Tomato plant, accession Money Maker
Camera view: bottom (45 deg); turntable rotation: 270 degrees
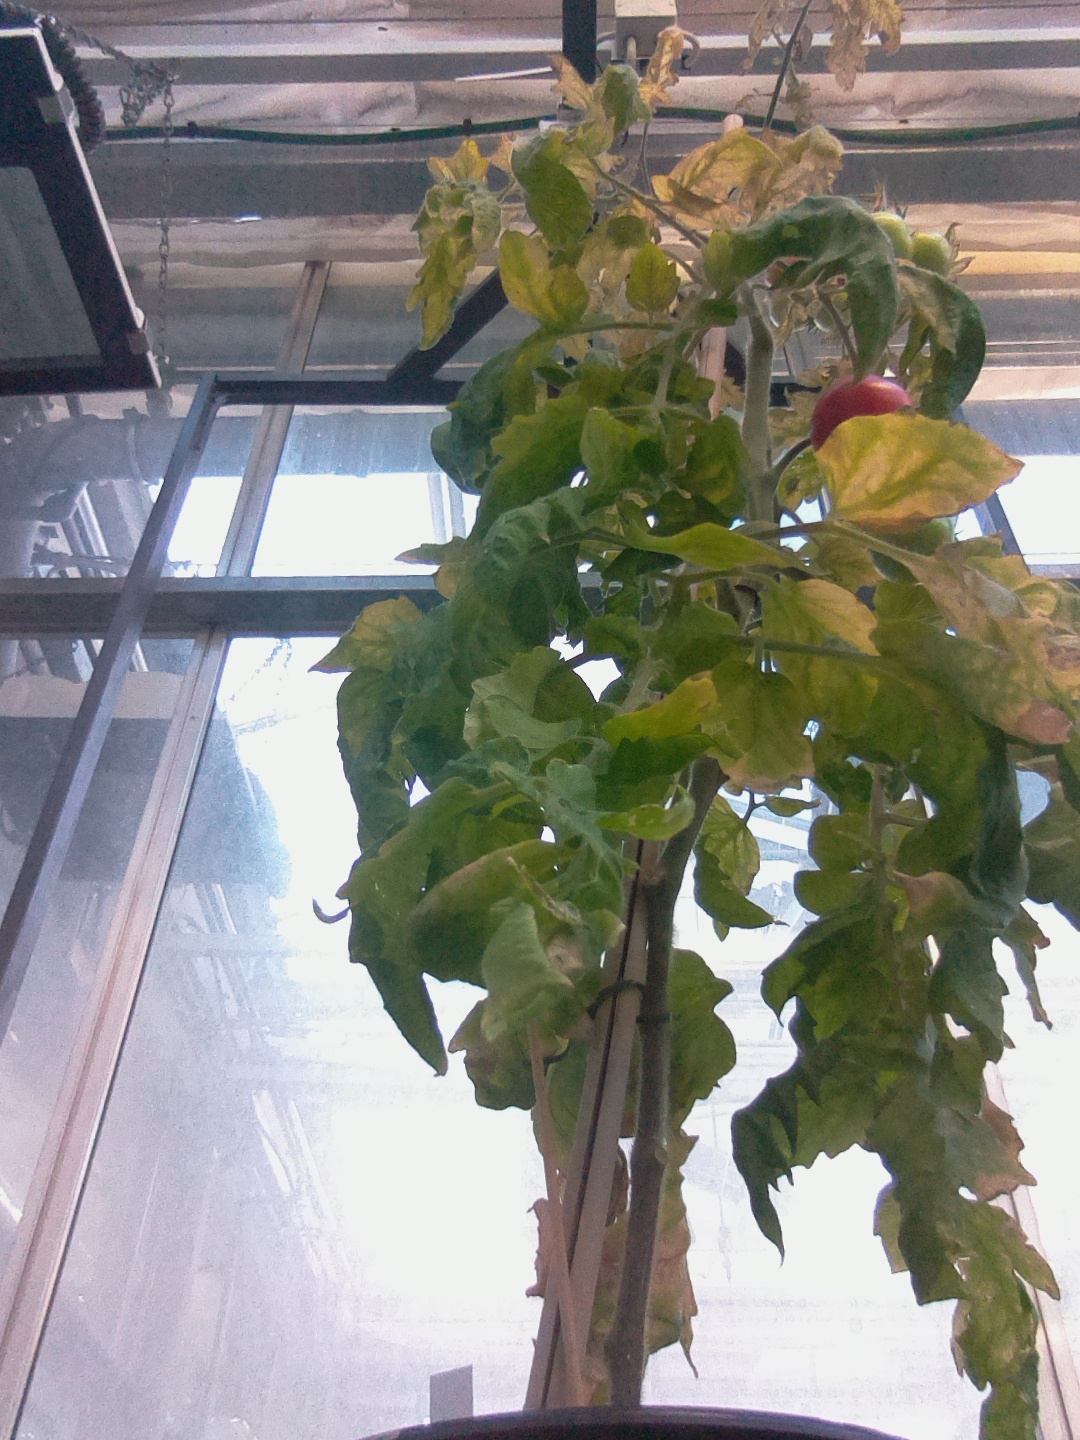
BBCH growth stage 83: 30%-40% of fruits show typical fully ripe color